Liberalism in the Netherlands

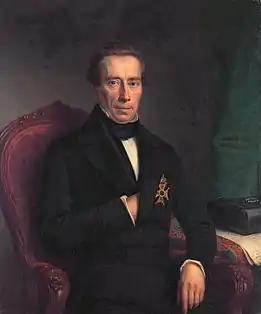
Johan Rudolph Thorbecke in 1852, during his first term as Prime Minister.

In the early years of the Kingdom of the Netherlands (1814–1848) the House of Representatives was dominated by conservatives supportive of the policy of government of William I and later William II. From 1840 onward, the amount of liberals in the House gradually increased. These liberals advocated a parliamentary democracy with a directly elected House of Representatives and in which the ministers, not the King, had executive power. In 1844, nine liberal representatives led by the jurist and historian Johan Rudolph Thorbecke attempted in vain to amend the constitution and introduce parliamentary democracy. In 1848, amidst a wave of revolutions across Europe, the balance of power shifted in favour of the liberals. In order to prevent civil unrest in the Netherlands, William II formed a commission, chaired by Thorbecke, which would draft a new constitution. The new constitution, which was introduced in October 1848, limited the power of the king by introducing ministerial responsibility and by giving parliament the right to amend laws and hold investigative hearings. It also extended the census suffrage and codified civil rights, such as the freedom of assembly, the privacy of correspondence, freedom of ecclesiastical organisation and the freedom of education.